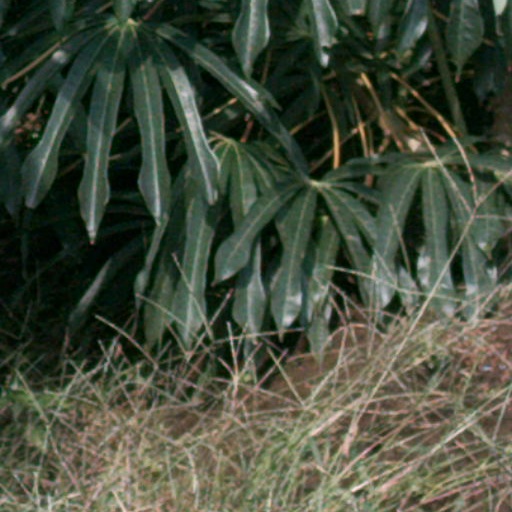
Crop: cassava